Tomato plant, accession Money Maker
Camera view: tilt-top (135 deg); turntable rotation: 270 degrees
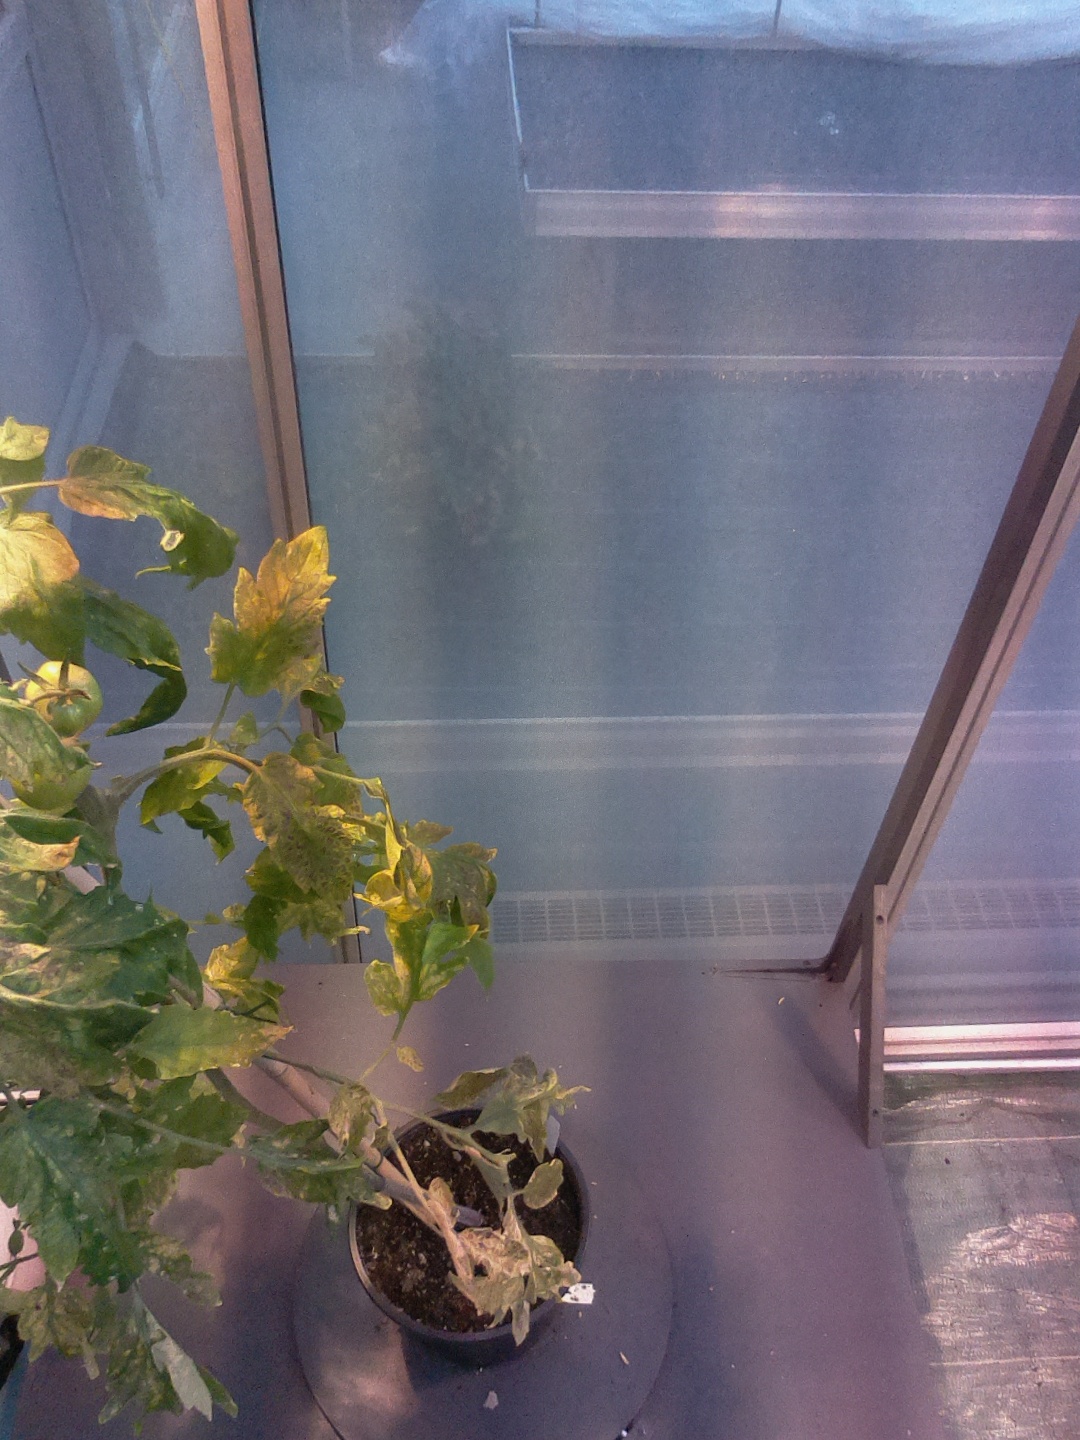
BBCH growth stage 73: 30%-40% of final fruit size